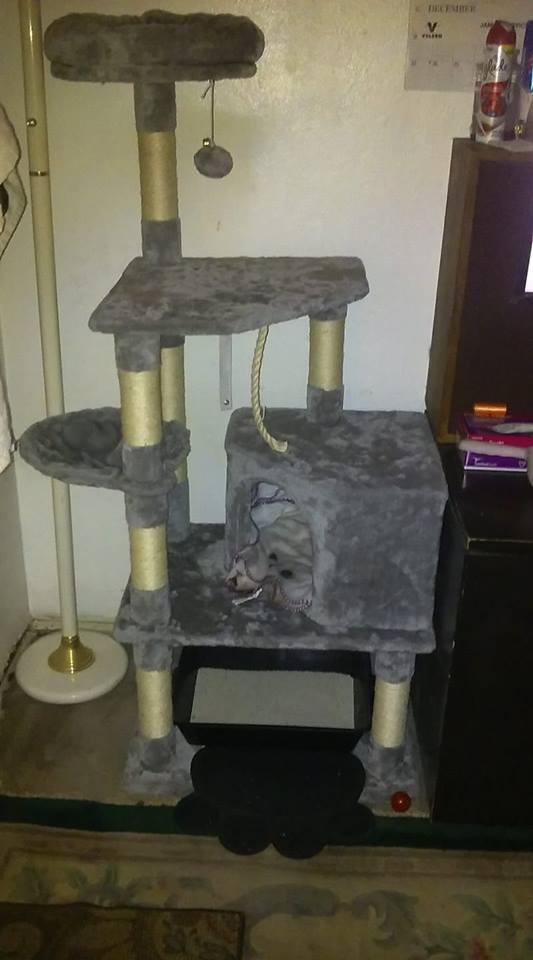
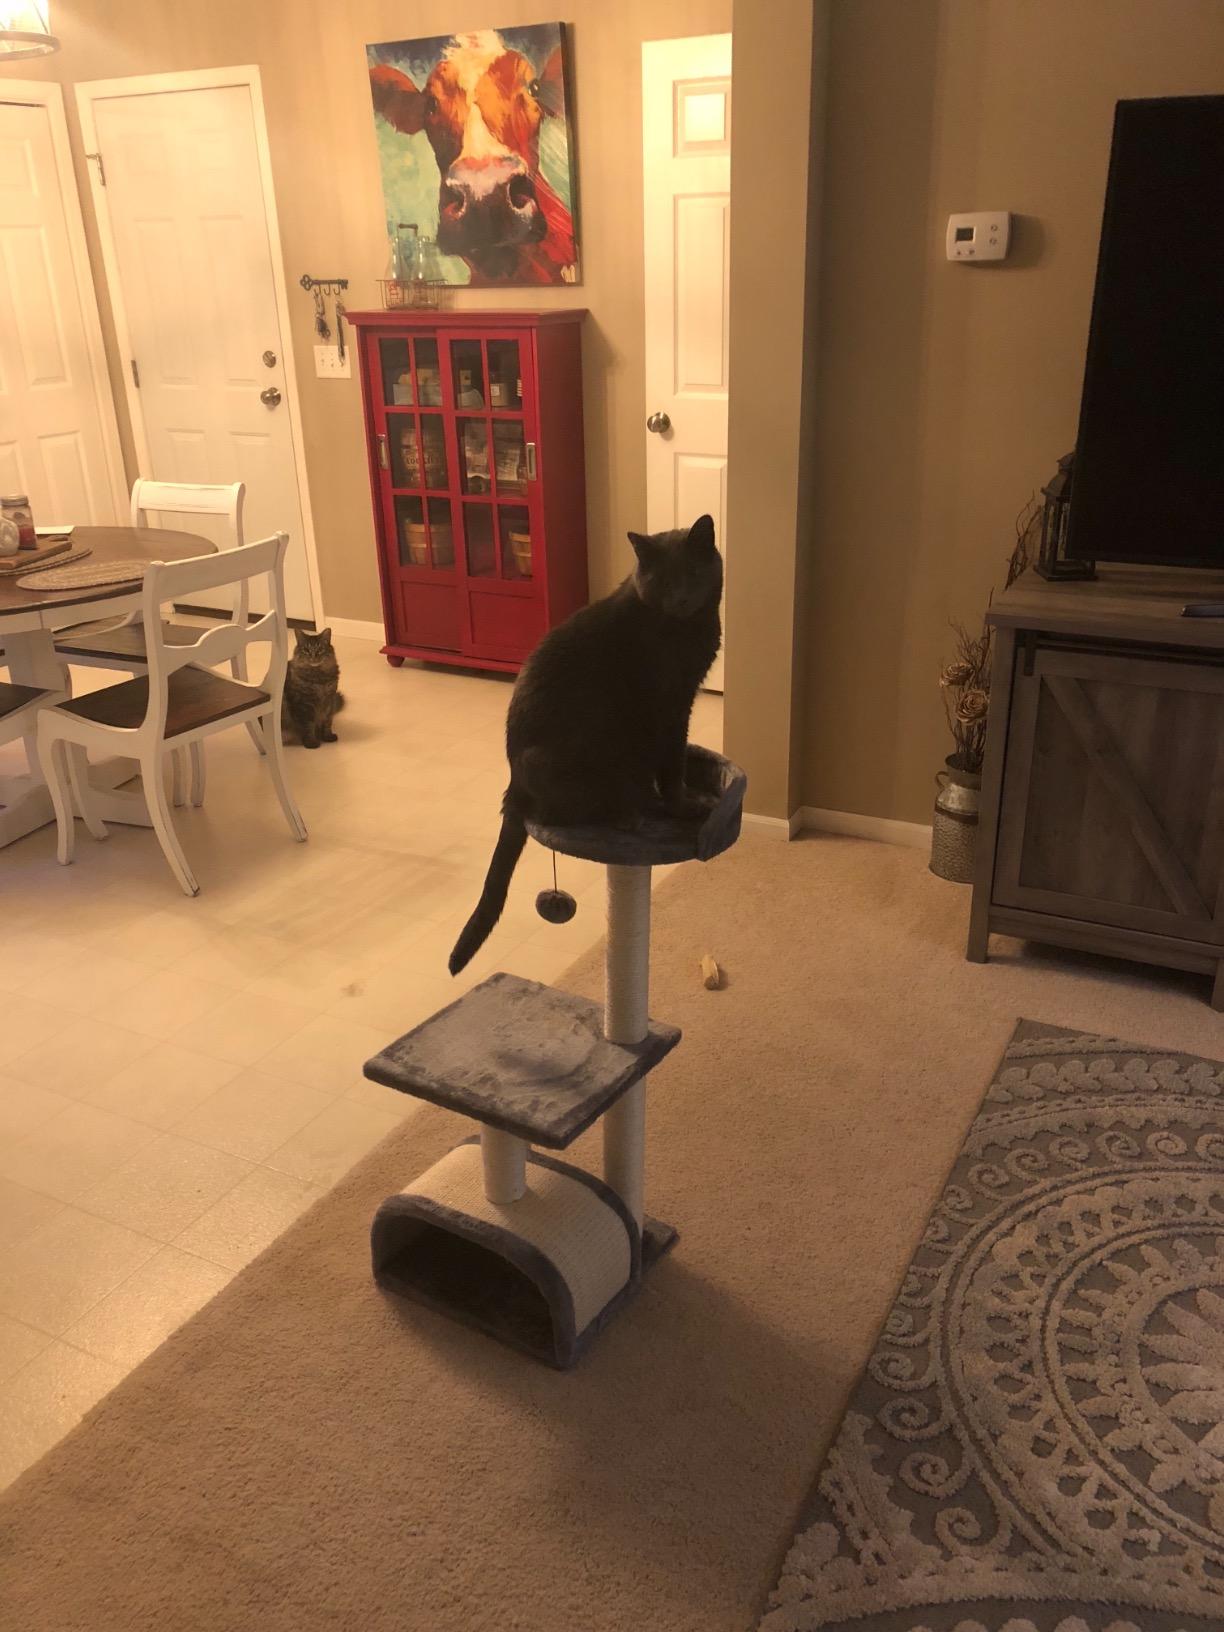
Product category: items_cat tree
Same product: no